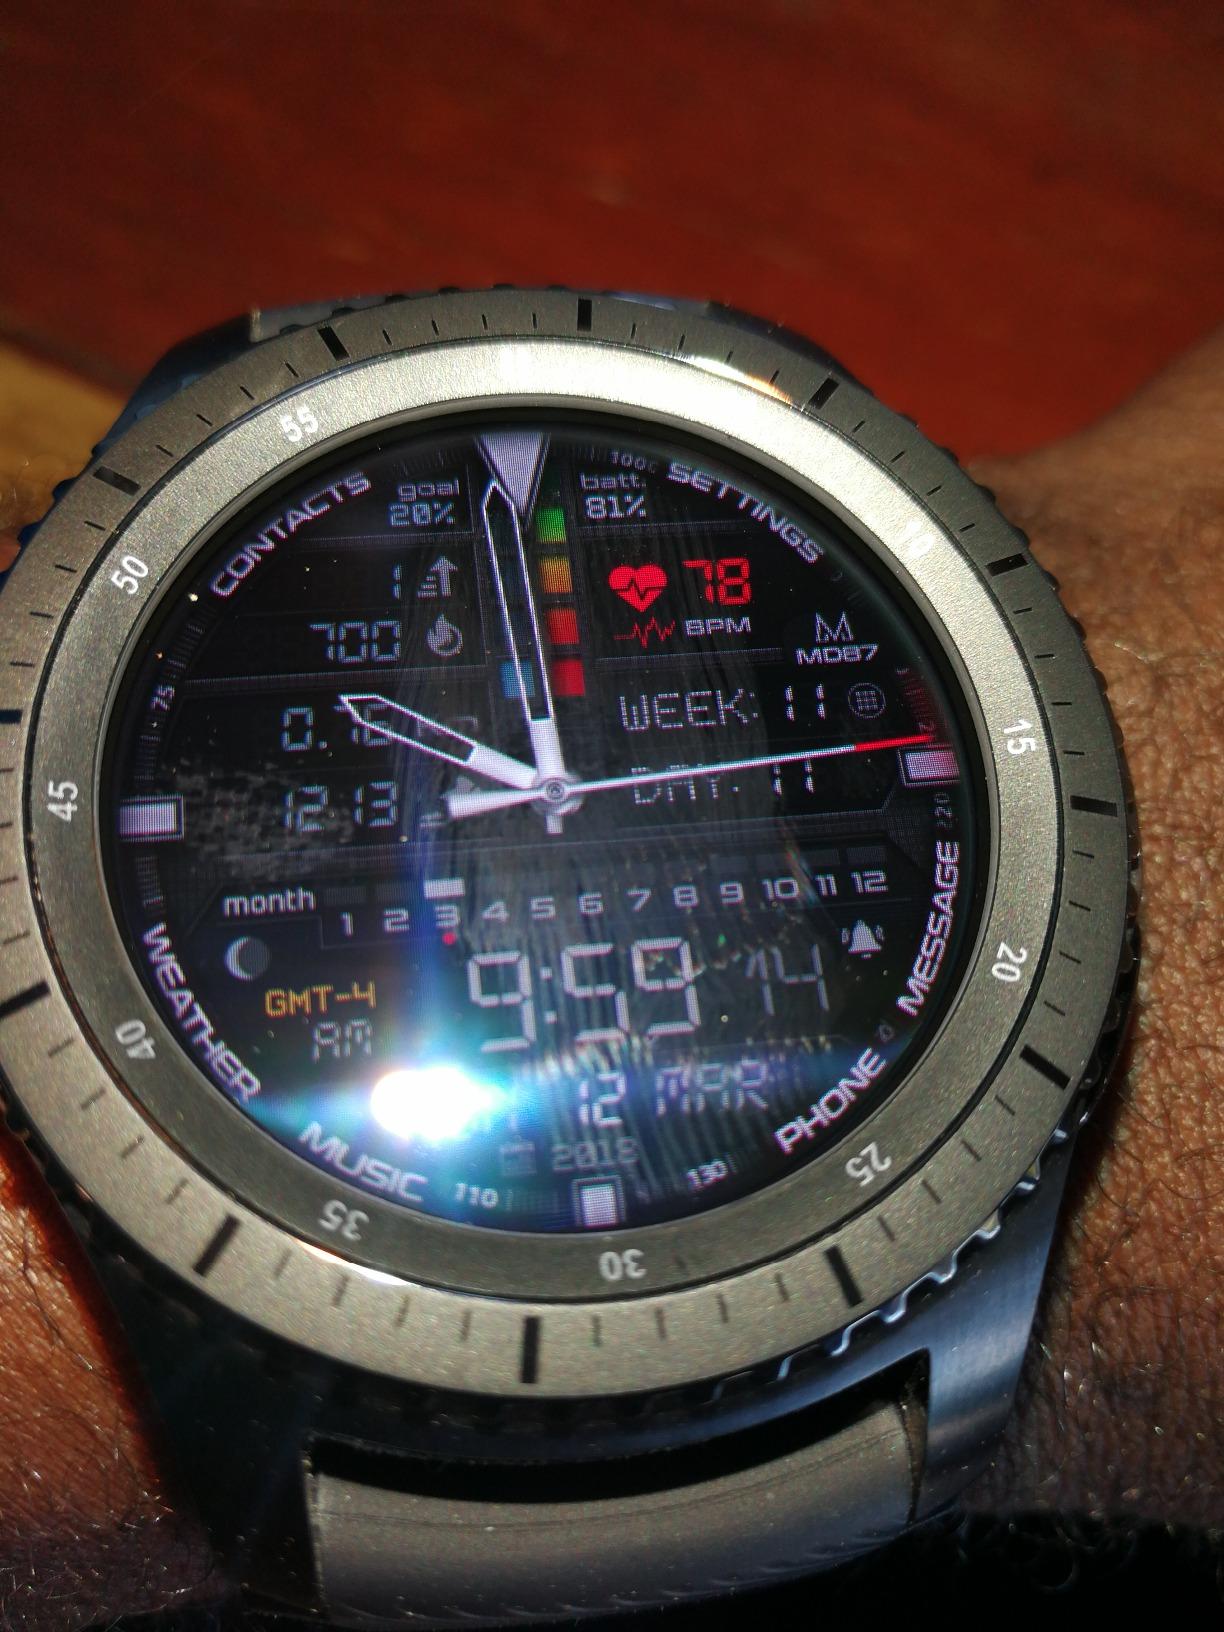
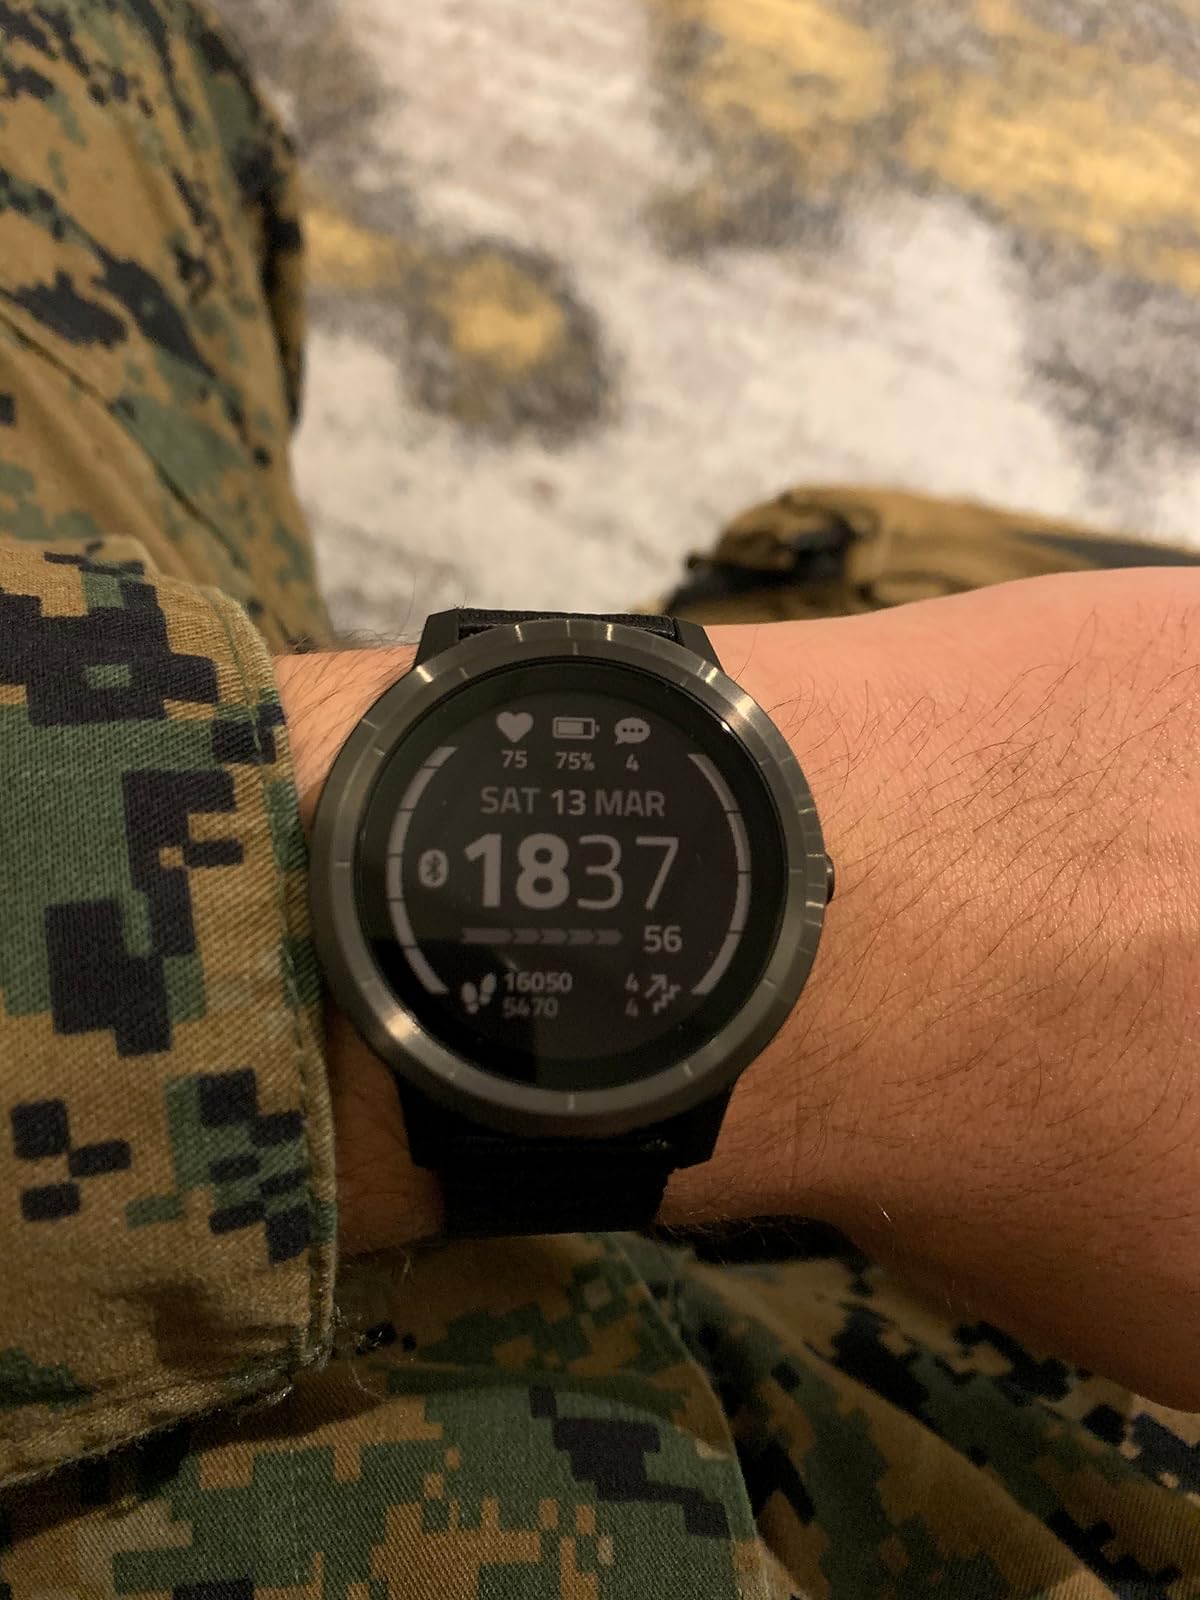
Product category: smartwatch
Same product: no